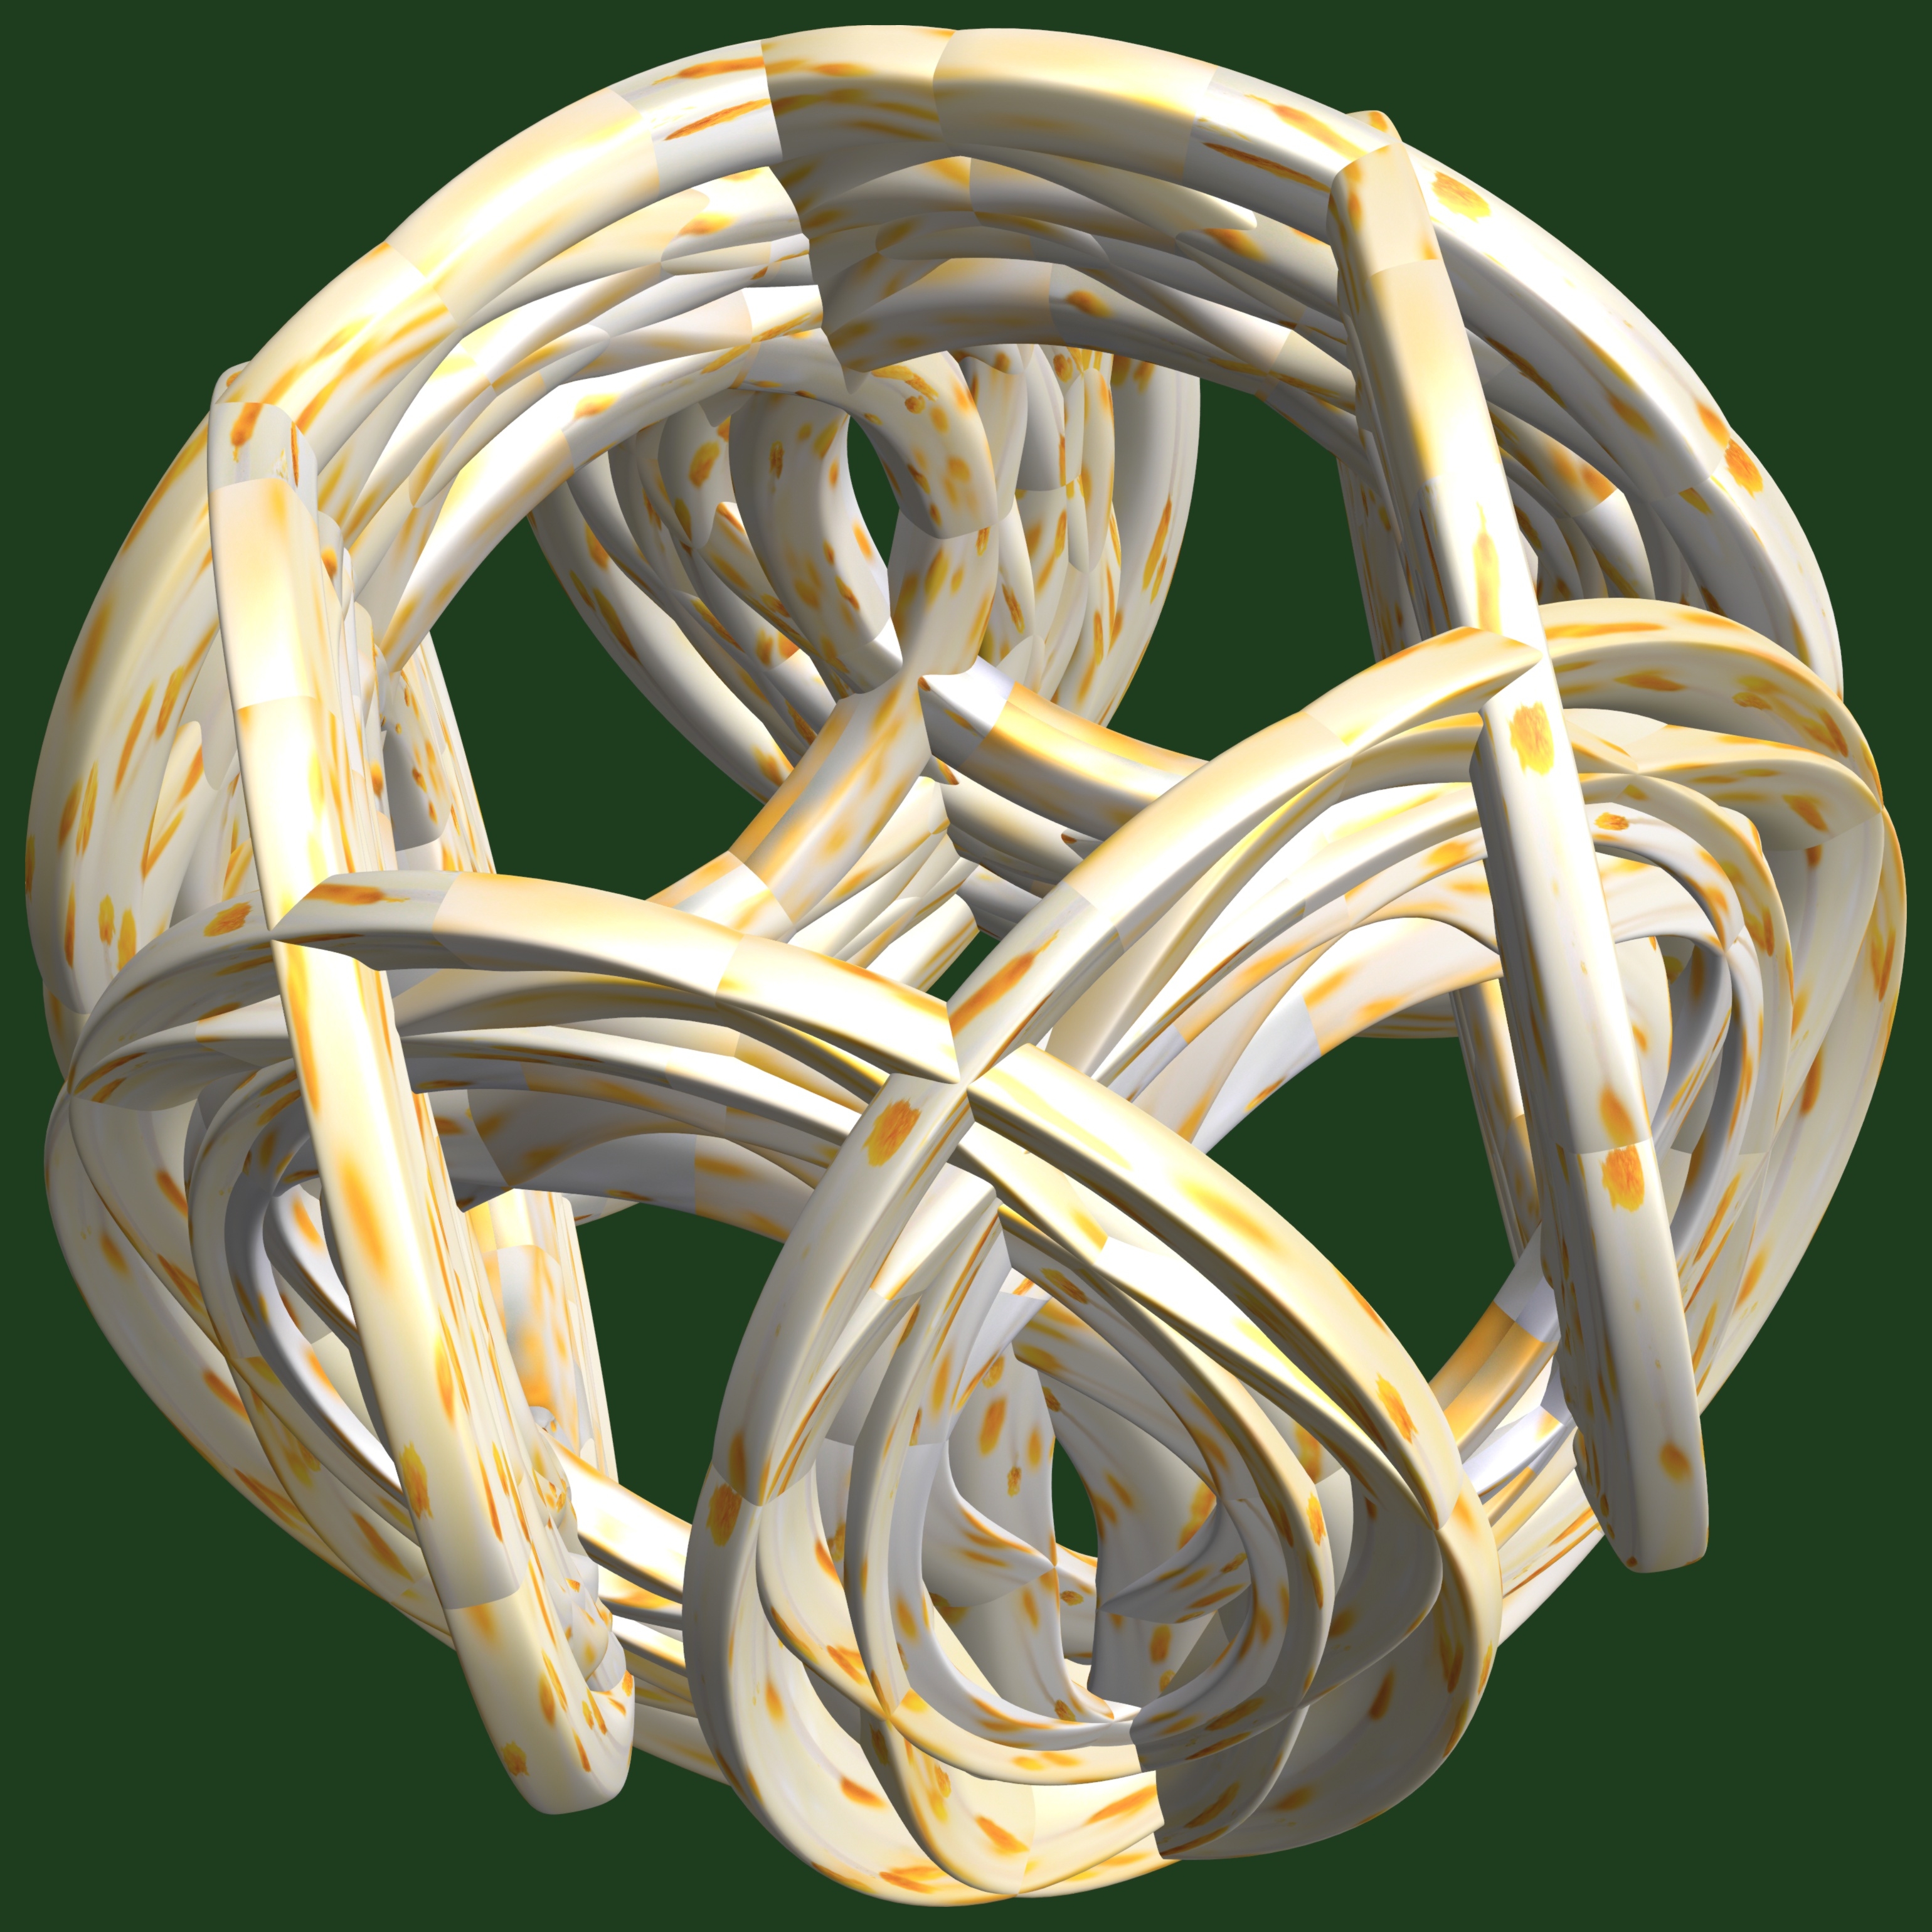
structure, wheel, texture, ring, spiral, pattern, lighting, circle, bangle, bracelet, jewellery, design, symmetry, 3d, graphic, torus, mathematica, cg, parametricplot3d, code, program, algorithm, mapping, fashion accessory